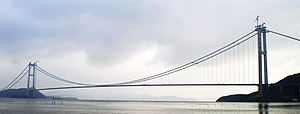
Zhoushan
Xihoumen-broen
Zhoushan er et bypræfektur i provinsen Zhejiang i det østlige Kina, som omfatter Zhoushanøerne ud for provinsens nordøstlige kyst. Det centrale Zhoushan, før kendt som Dinghai, har et areal på 1.440 km², og 960.000 indbyggere med en tæthed på 667 indb./km². Bypræfekturet er provinsens mindste, både af areal og indbyggertal.